Rahelty (electoral division)

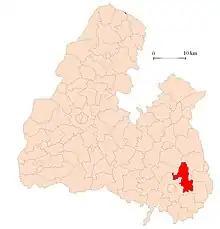
Outline map of North Tipperary showing boundary of Rahelty electoral division in 2011

Rahealty, or Rahelty, is an electoral division in County Tipperary in Ireland.